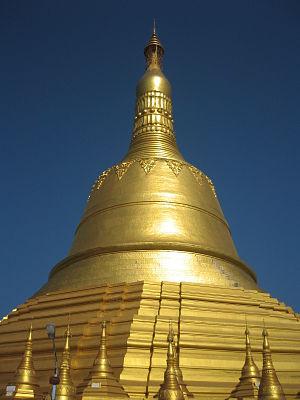
On appelle guerres anglo-birmanes les trois conflits qui, en 1824–26, en 1852 et en 1885, ont opposé la Birmanie aux forces britanniques établies en Inde. D'abord menées pour des raisons d'hégémonie régionale, elles ont, dès la seconde, pris le caractère de guerres coloniales et se sont conclues par la fin de la monarchie locale et l'occupation totale du pays qui sera annexé à l'Empire des Indes. En 1826, les Britanniques s'emparent des zones côtières, en 1852 de tout le Sud, en 1885 de toute la partie restante.